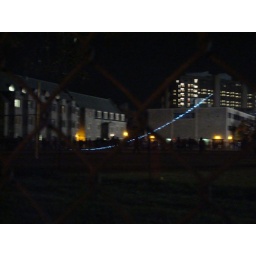
i was behind a fence because it would've been far if i walked around the field